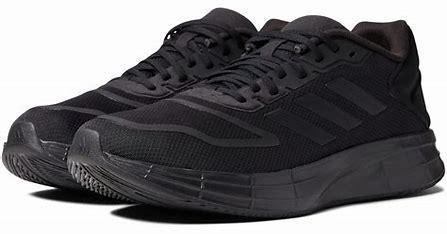
Brand: Adidas
Model: Duramo 10